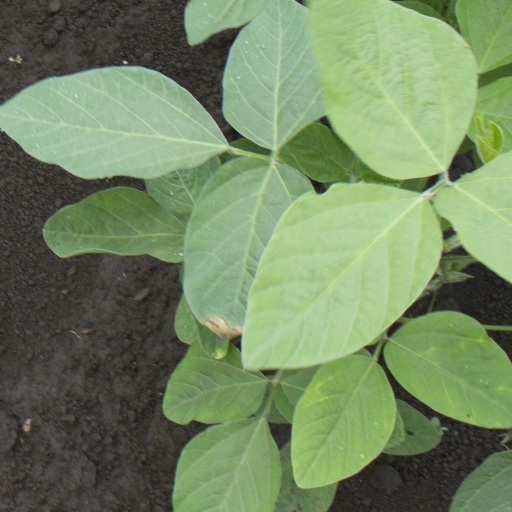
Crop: soybean